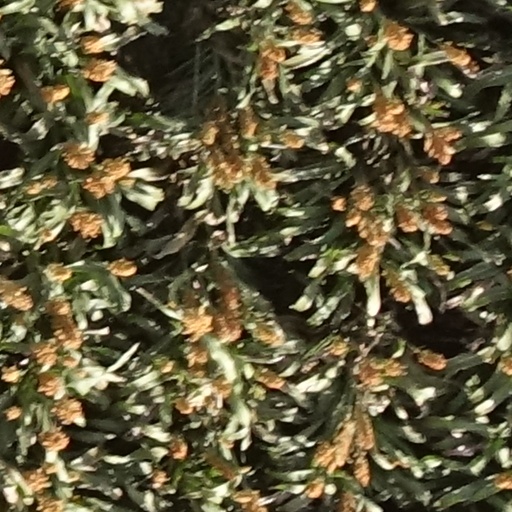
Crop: sorghum